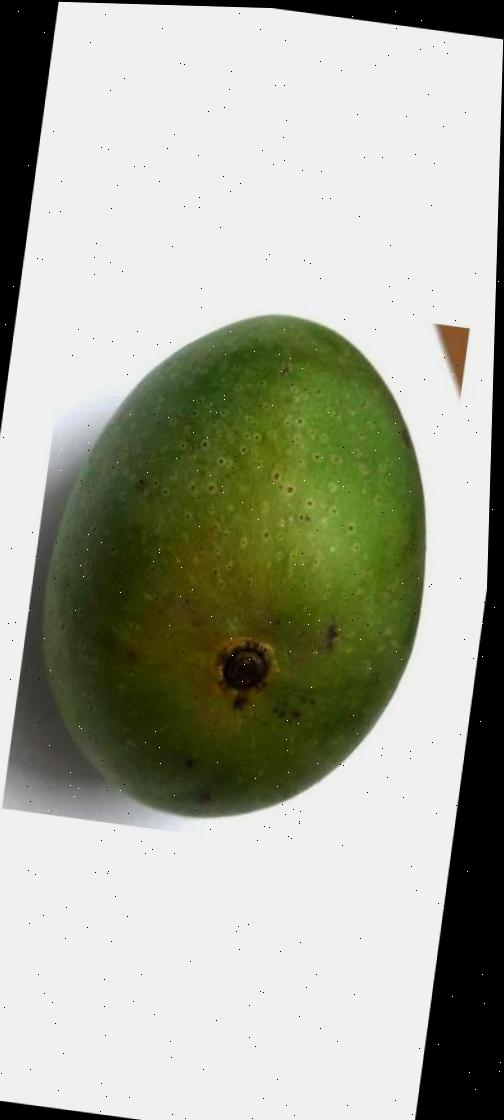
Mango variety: Ashshina Zhinuk